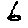
Label: 6